Domesticated plants and animals of Austronesia

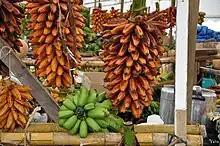
Fe'i bananas in Tahiti

However, much older remains identified as being probably "D. alata" have also been recovered from the Niah Caves of Borneo (Late Pleistocene, <40,000 BP) and the Ille Cave of Palawan (c. 11,000 BP), along with remains of the toxic ubi gadong ("D. hispida") which requires processing before it can be edible. Although it doesn't prove cultivation, it does show that humans already had the knowledge to exploit starchy plants and that "D. alata" were native to Island Southeast Asia. Furthermore, it opens the question on whether "D. alata" is a true species or cultivated much older than believed.